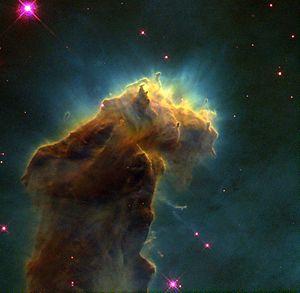
M16, situé à environ 1 719 pc de la Terre dans la queue du Serpent, est un amas ouvert d'étoiles enveloppé d'une nébuleuse : la nébuleuse de l'Aigle.